General Federation of Women's Clubs

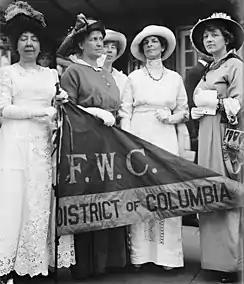
Federation Of Women's Clubs, D.C. Leaders Of Delegation To White House, 1914: Mrs. Ellis Logan; Mrs. H.W. Wiley; Miss E. Shippen; Mrs. R.C. Darr; Miss M. McNeilan

The General Federation of Women's Clubs (GFWC), founded in 1890 during the Progressive Movement, is a federation of approximately 2,300 women's clubs in the United States which promote civic improvements through volunteer service. Community Service Projects (CSP) are organized by local clubs for the benefit of their communities or GFWC's Affiliate Organization (AO) partnerships. GFWC maintains nearly 60,000 members throughout the United States and internationally. GFWC is one of the world's largest and oldest nonpartisan, nondenominational, women's volunteer service organizations. The GFWC headquarters is located in Washington, D.C.